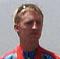
Age: 20